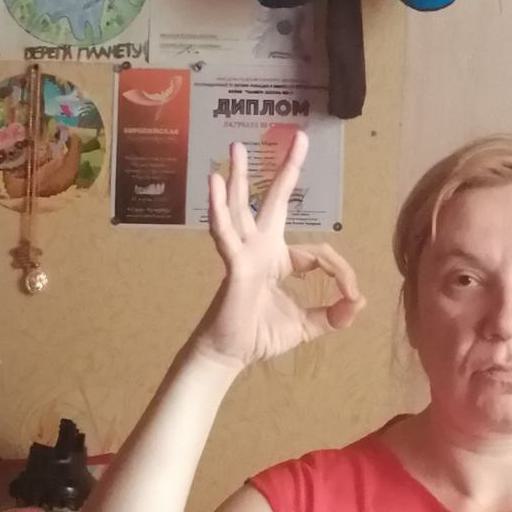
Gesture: ok